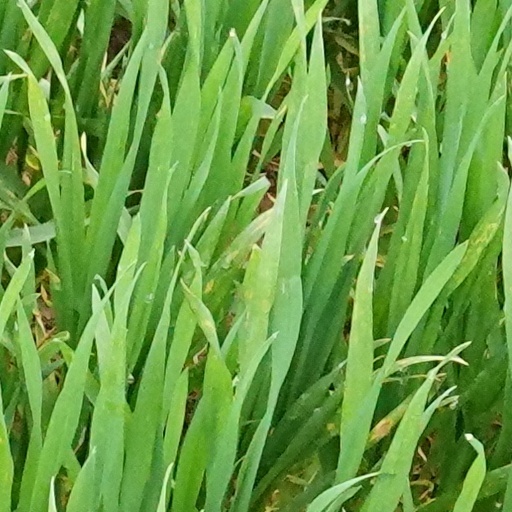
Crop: wheat